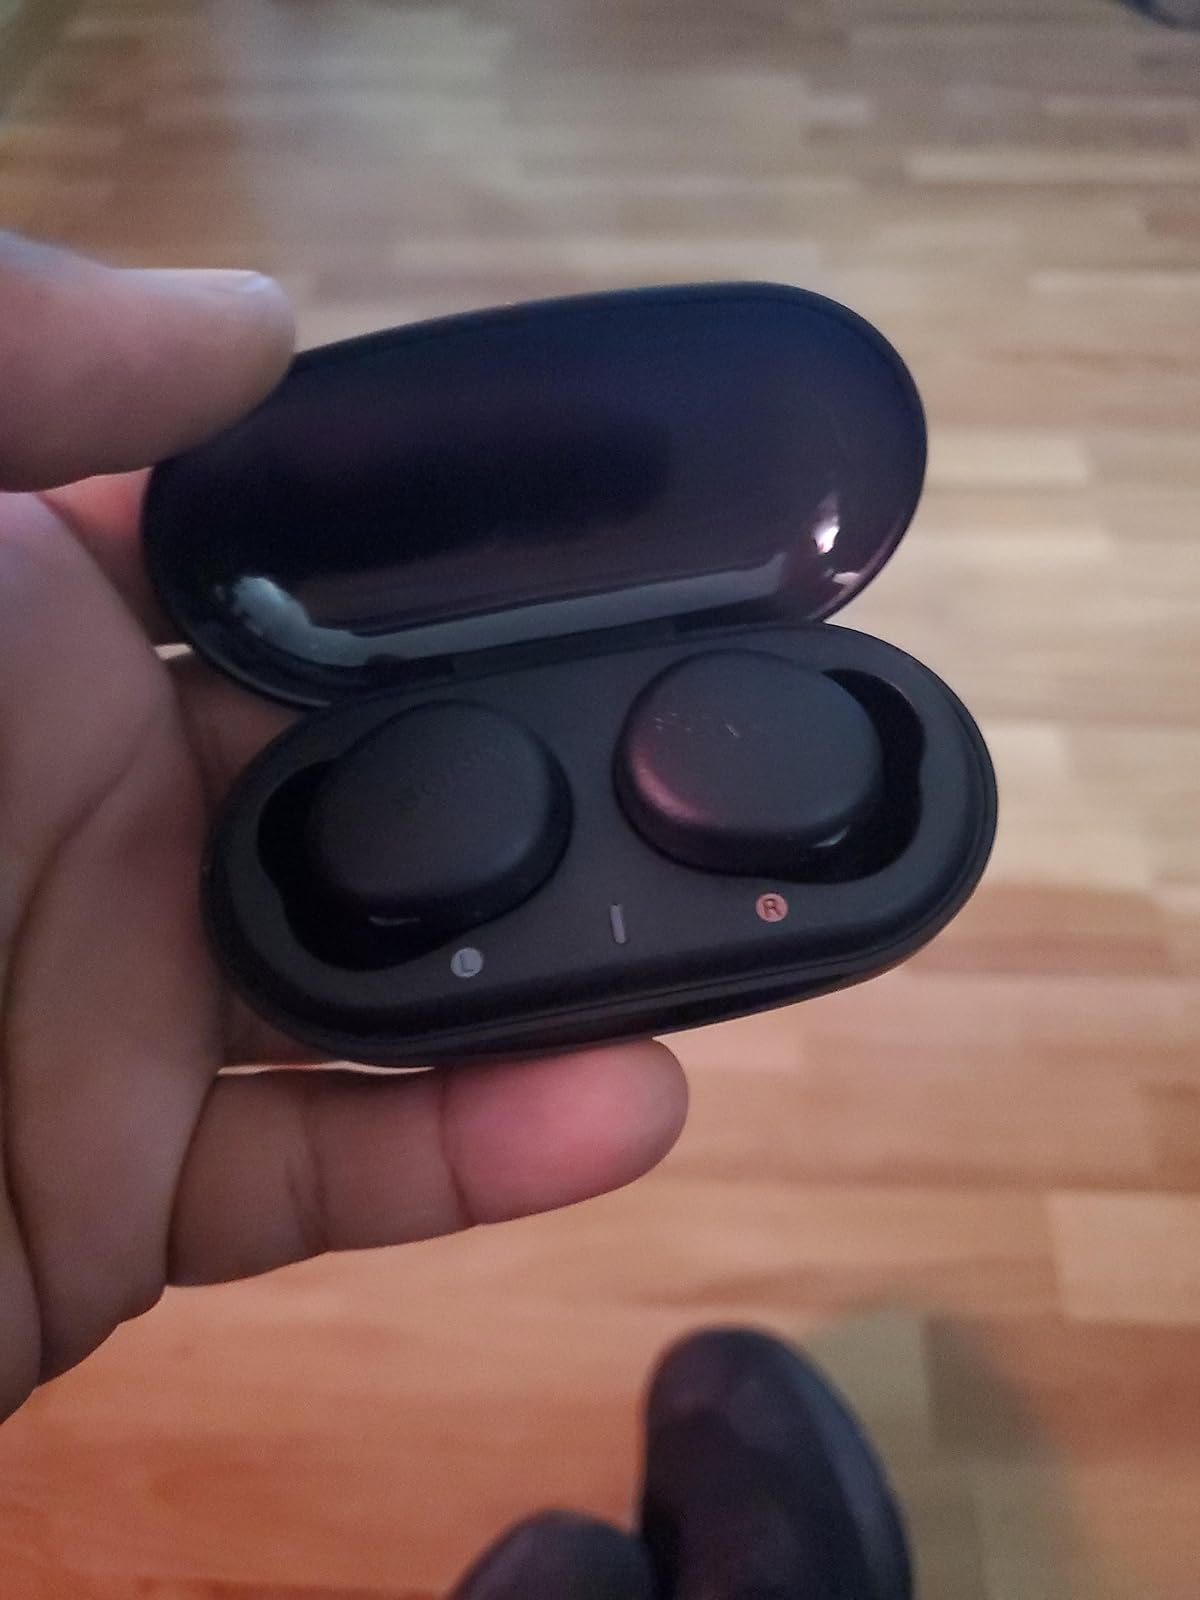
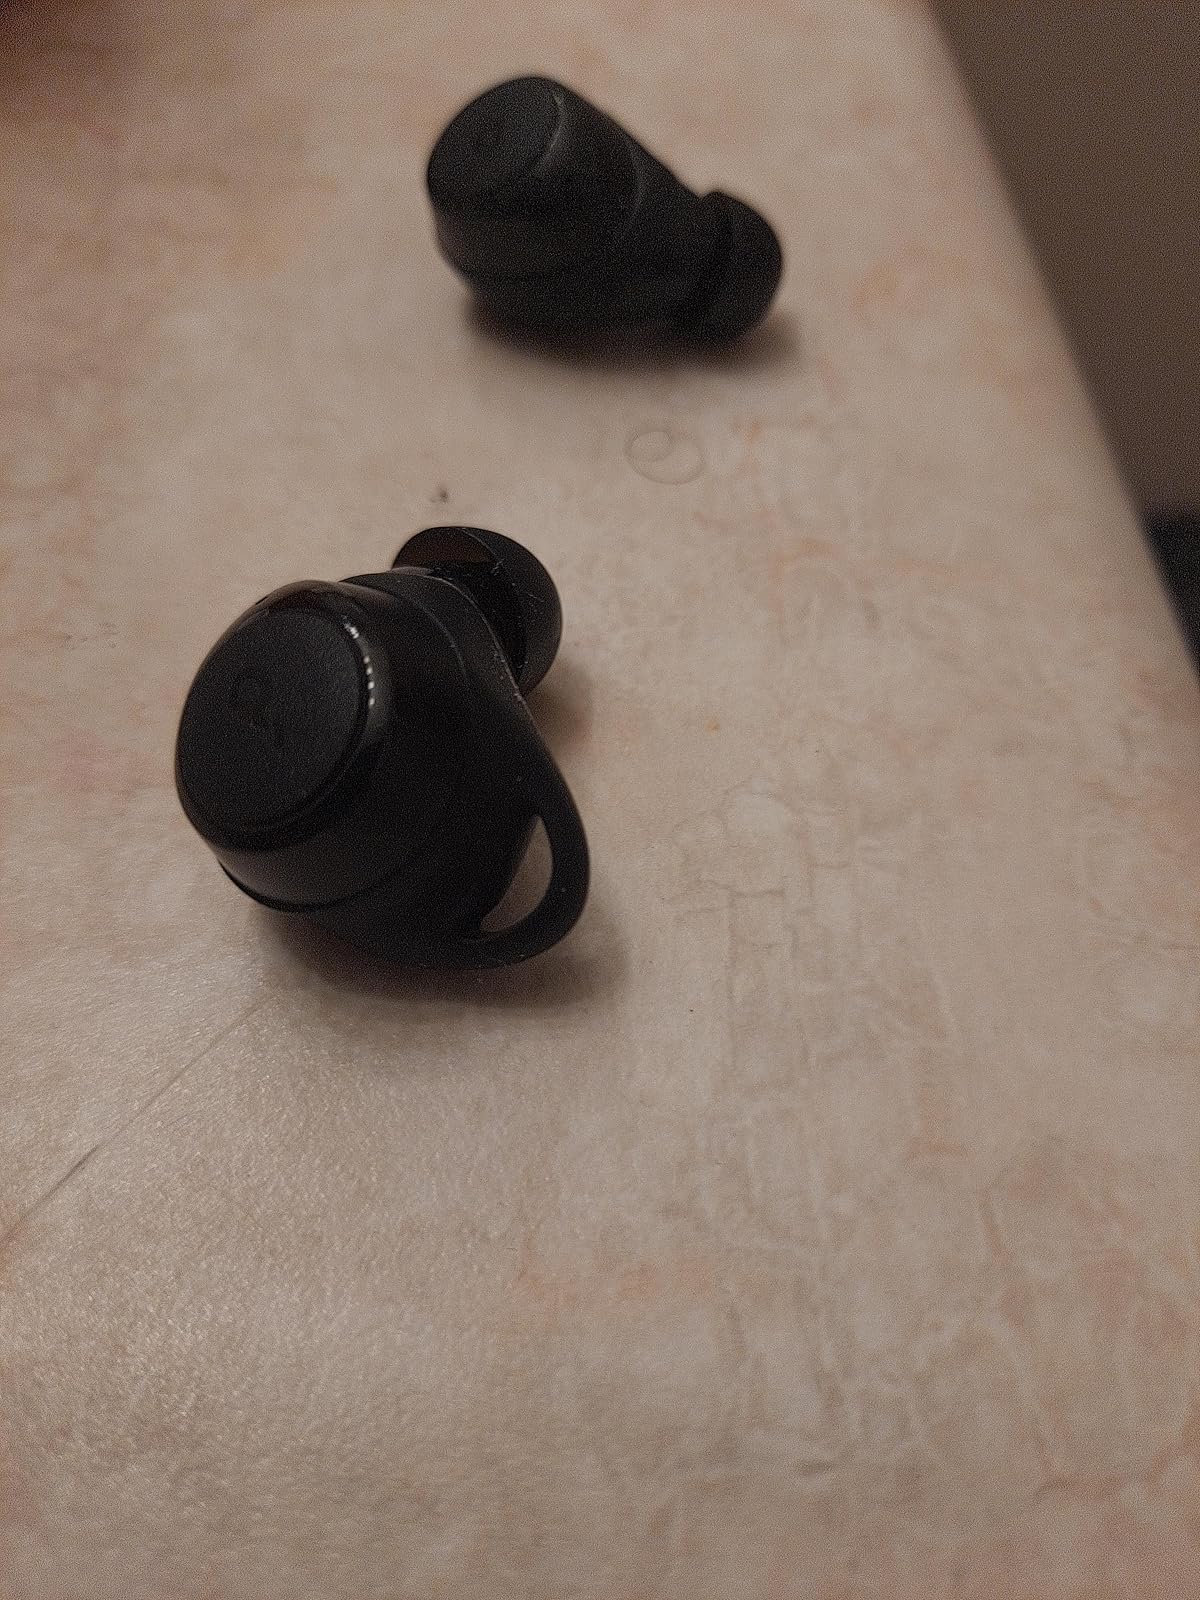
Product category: earbuds
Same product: no